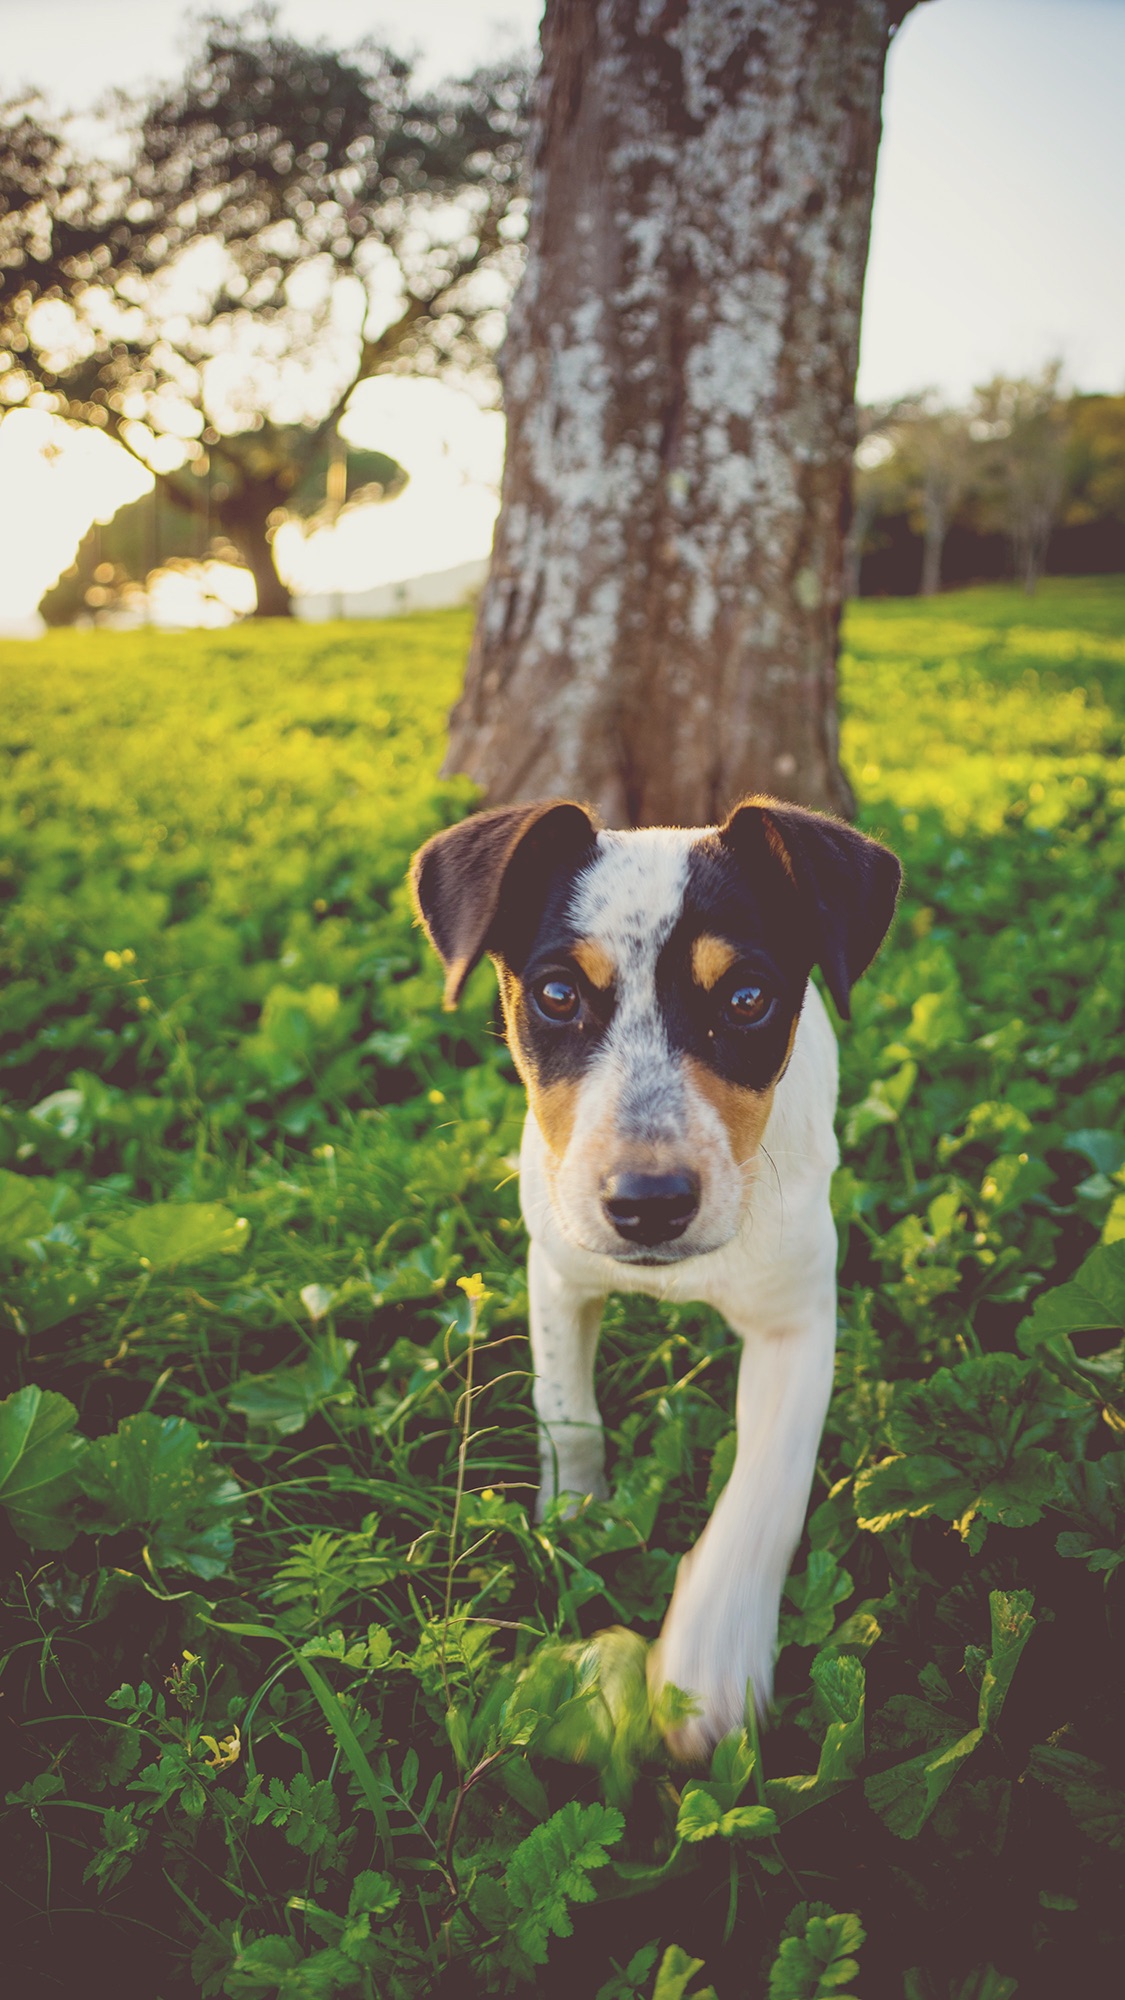
puppy, dog, animal, cute, pet, mammal, vertebrate, dog breed, terrier, jack russell terrier, dog like mammal, russell terrier, danish swedish farmdog